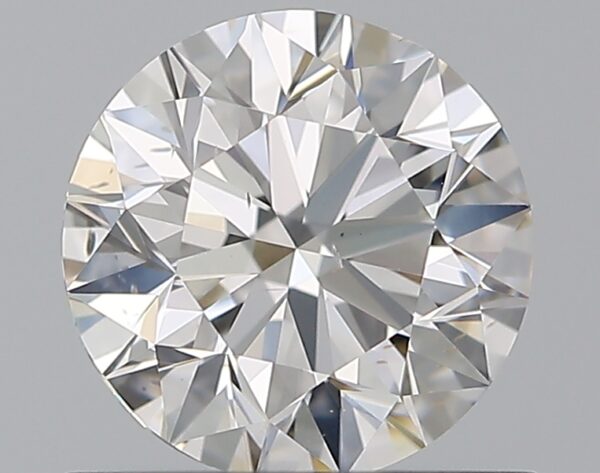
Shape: round
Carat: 0.78
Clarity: VS2
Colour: F
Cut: EX
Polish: EX
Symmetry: EX
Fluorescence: F
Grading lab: GIA
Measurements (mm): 5.82 x 5.86 x 3.67